Eneboerne

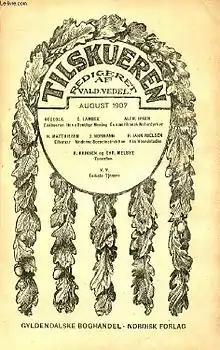
Cover of "Tiskueren", August 1907, citing Osceola's "Eneboerne"

"Eneboerne" (The Hermits) is one of the early short stories by the Danish author Karen Blixen. It was published in the journal "Tilskueren" in August 1907 under the pen name Osceola, a famous early 19th-century Native American leader. It tells the story of Lucie and Eugène, a young couple who go to a deserted island where Eugène can better apply himself to writing a book. Increasingly isolated, Lucie is drawn into a world of dreams and the forces of nature. The ghost of a deceased army officer convinces her that her place is not on the island. Ultimately, overcome by the eternal forces of the sea, the sky and the earth, she is tempted into the ocean where she drowns.